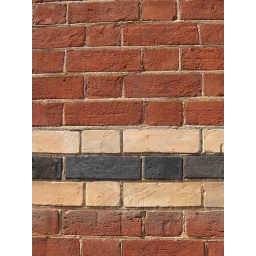
Hand made bricks in the wall of an old building sadly used now only for storage. Suburban Adelaide.